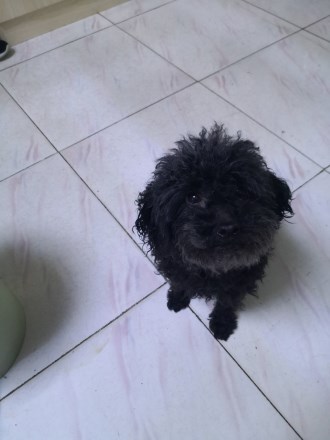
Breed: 7449-n000128-teddy